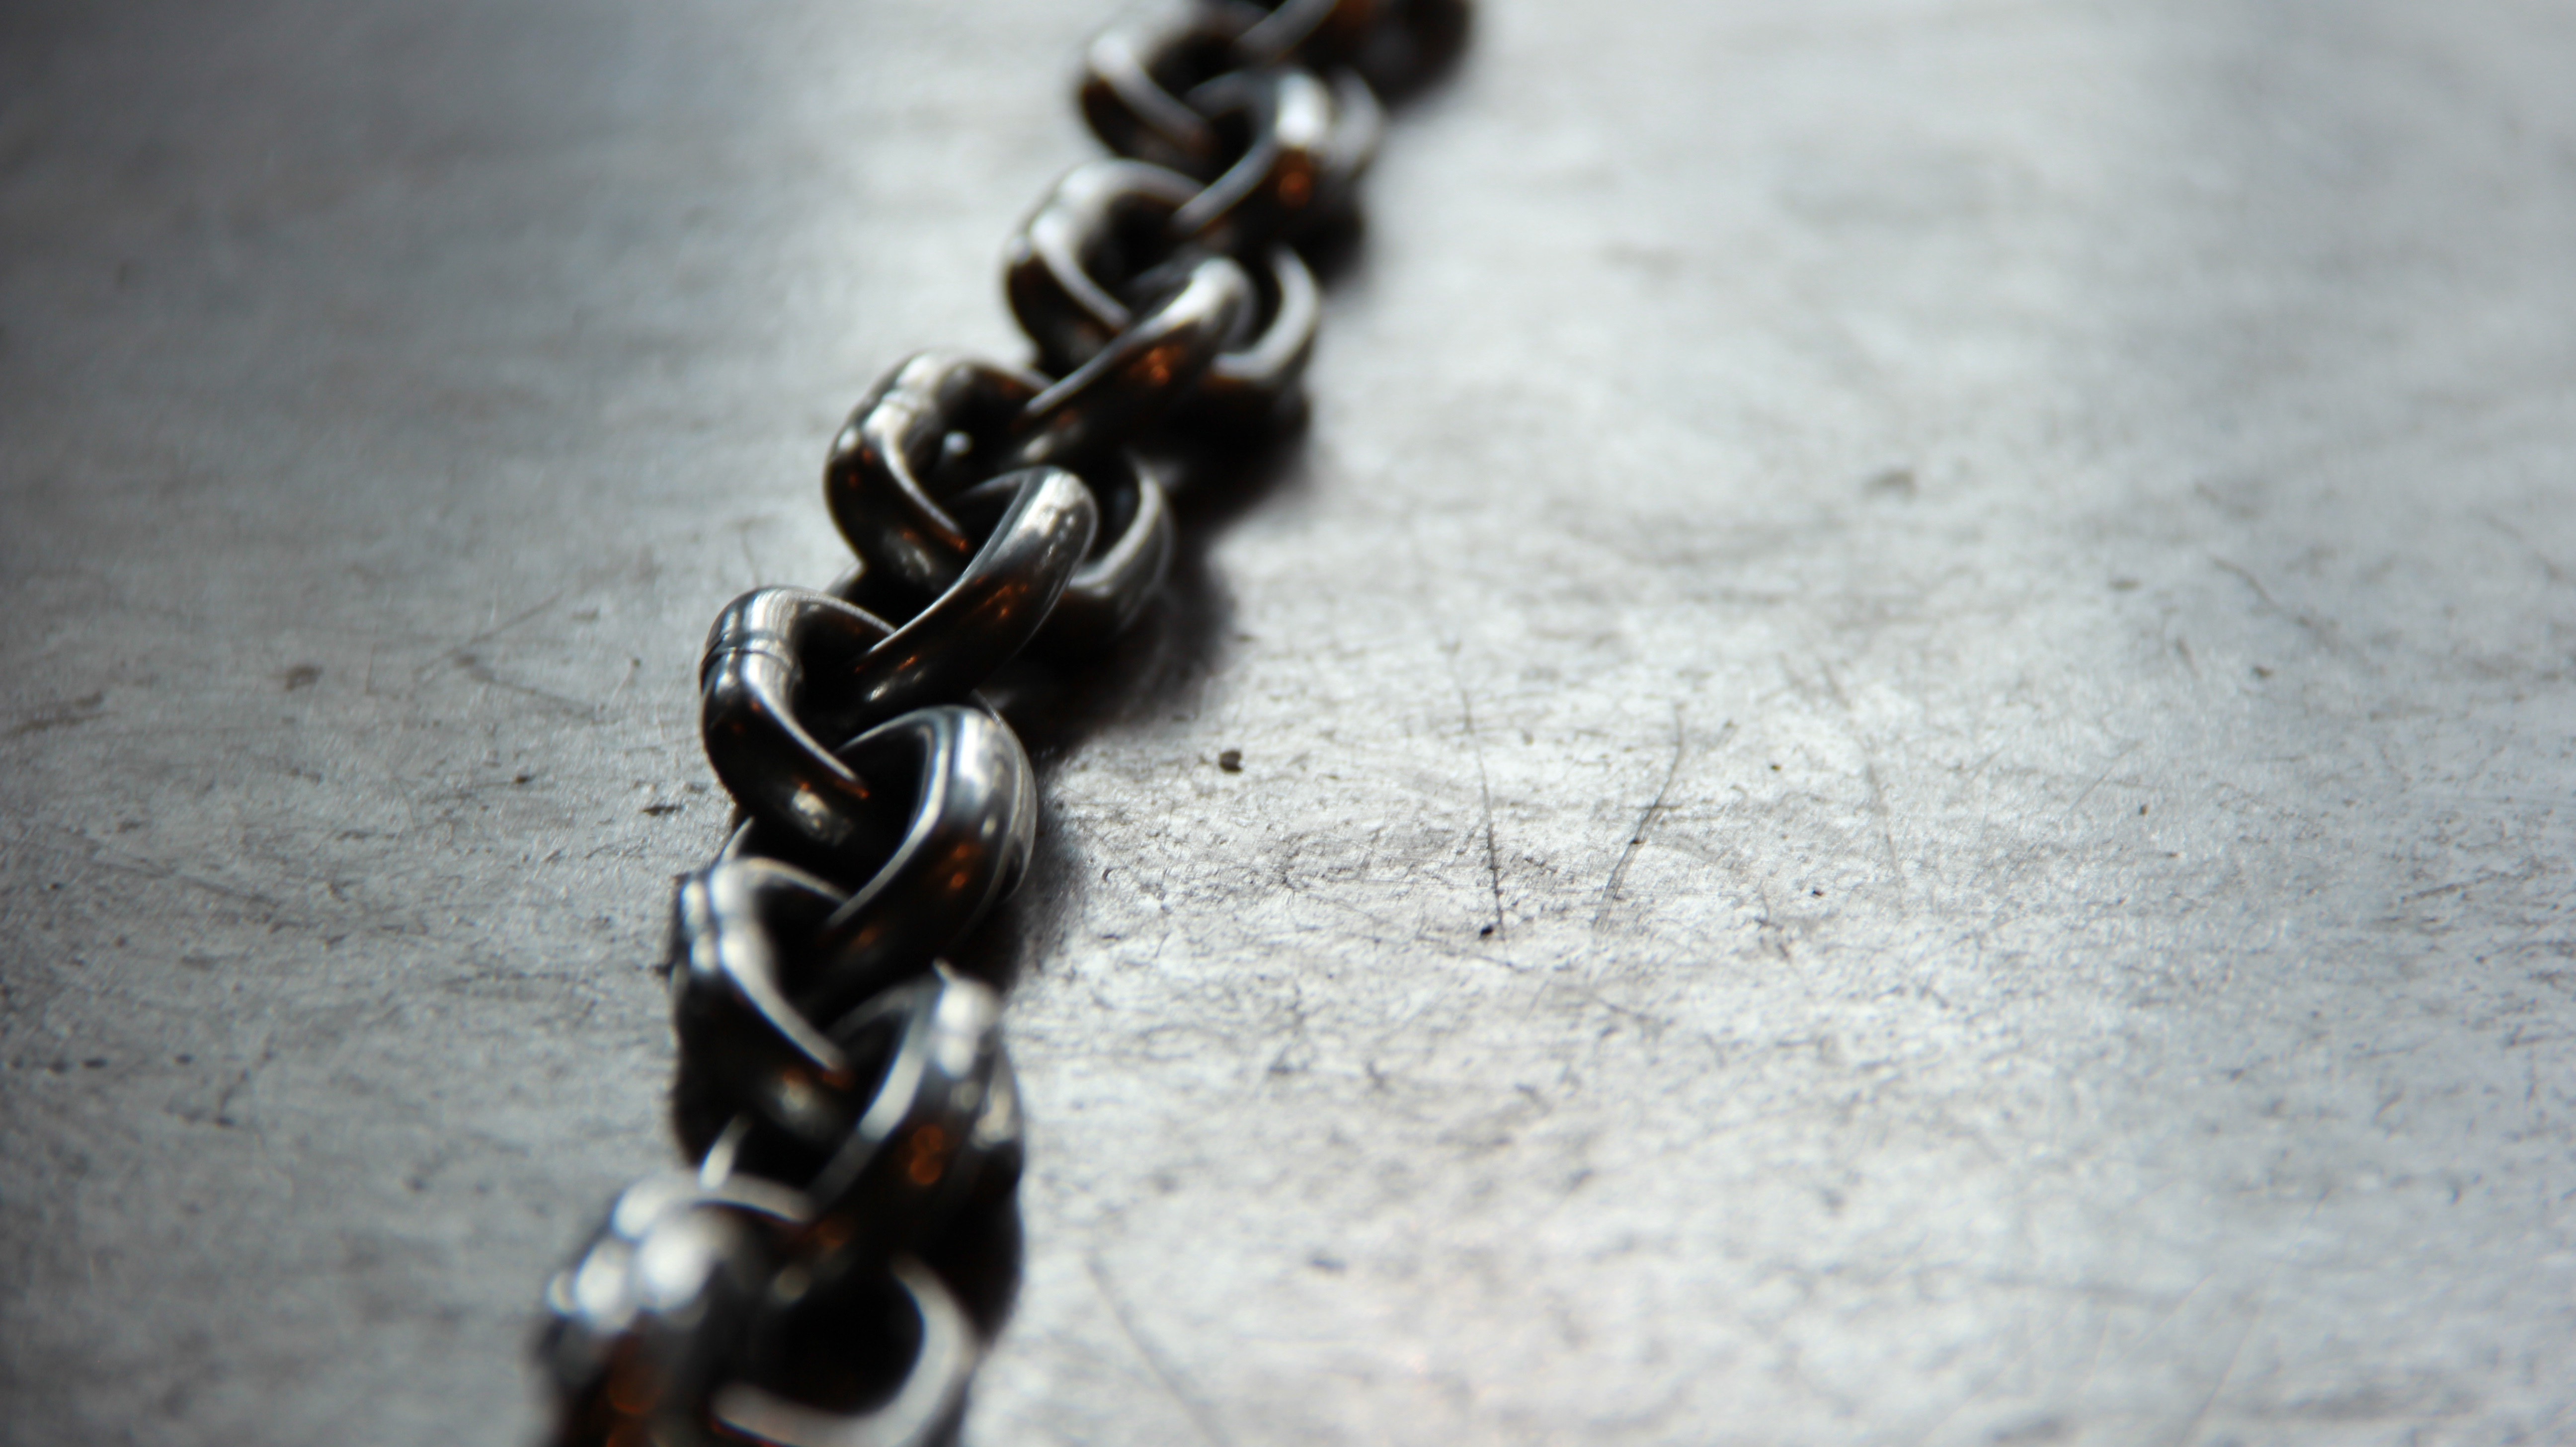
hand, white, chain, metal, link, black, material, necklace, close up, jewellery, silver, macro photography, fashion accessory